Falkes de Bréauté

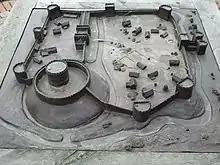
Model of how Bedford Castle may have looked. The River Great Ouse is on the left. The model predates archaeological excavations in 2007–8, which revealed the outlines of some of the main structures in the inner bailey (on the left here), including the great hall. The position of the main gate is unclear.

De Burgh's growing ascendancy drew de Bréauté and his allies even closer together, but tensions boiled over in November 1223, when de Burgh and the king were forced to flee to Northampton while de Bréauté, the Count of Aumale and the earls of Chester and Gloucester attempted to seize the Tower of London. A new civil war was averted by the intervention of Simon Langton, Archbishop of York, but after a parley in London on 4 December failed tensions rose again. Threatened with excommunication the "schismatics" returned to the king's court, agreeing on 30 December to give their castles and shrievalties to the king. De Bréauté immediately lost Hertford Castle and the shrievalties of Oxfordshire and Northamptonshire, and lost the rest of his shrievalties by 18 January 1224.